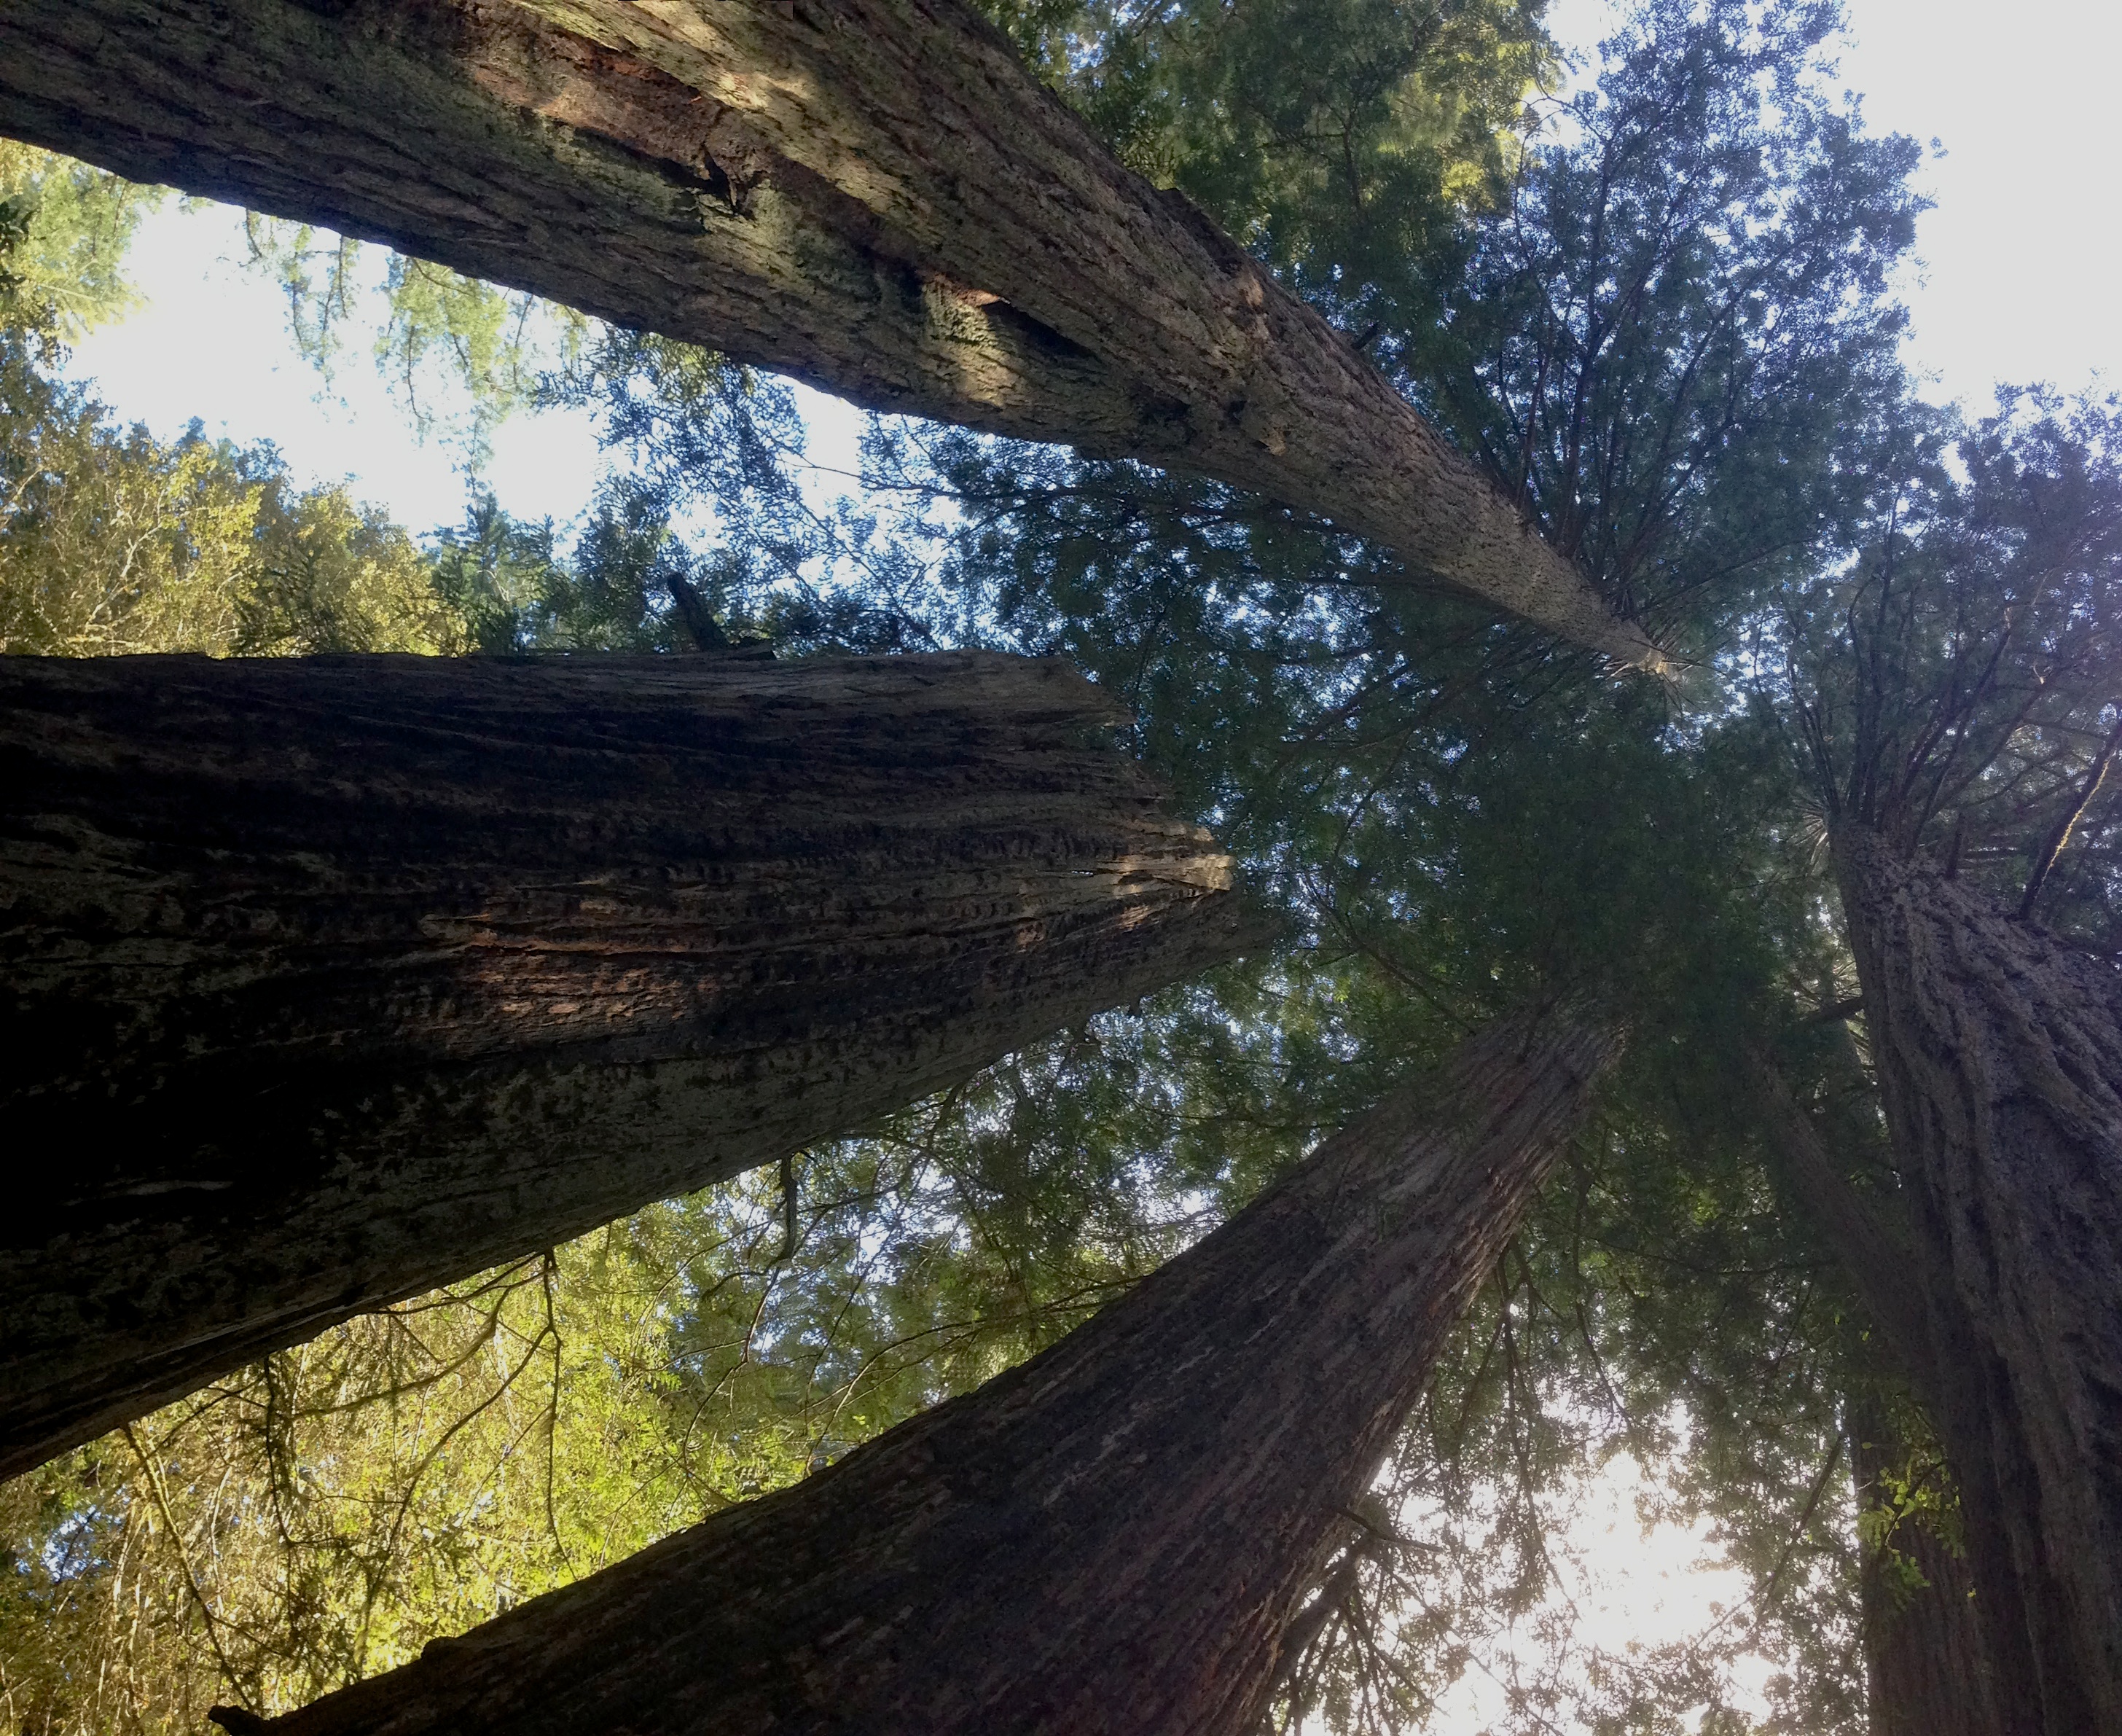
tree, water, nature, rock, wilderness, trail, sunlight, river, cliff, terrain, waterway, landform, geographical feature, woody plant